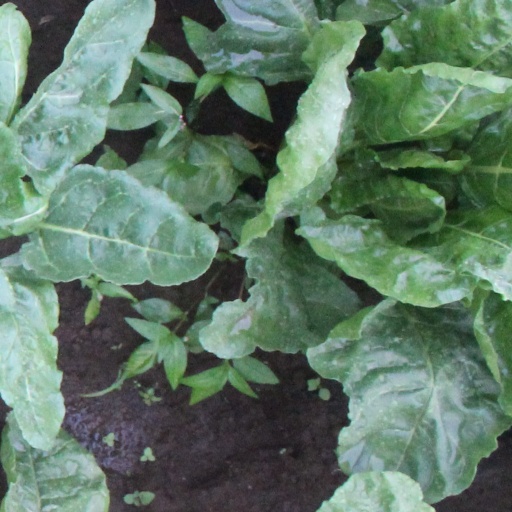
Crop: sugar beet